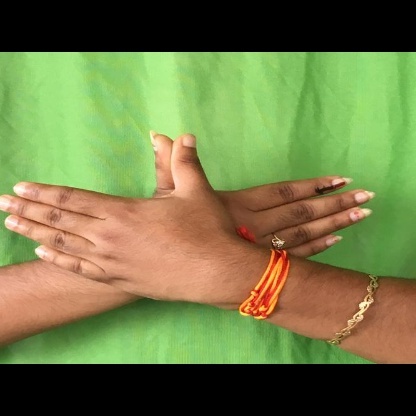
Mudra: Garuda